Jules Semler-Collery

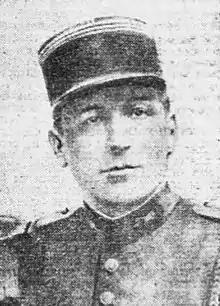
Jules Semler-Collery

Jules Semler-Collery (1902 - 1988) was a French composer, conductor and teacher.